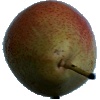
Label: pear_forelle